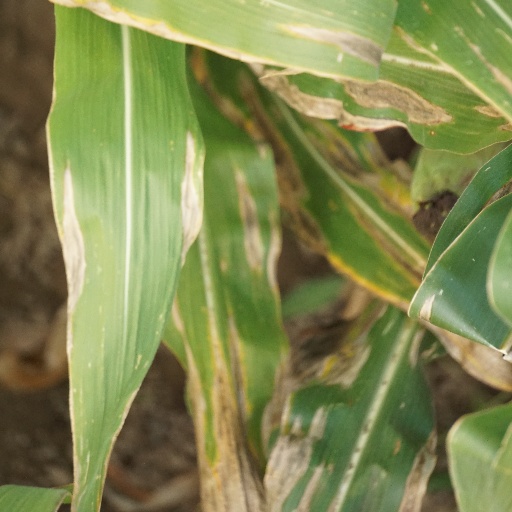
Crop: maize; corn